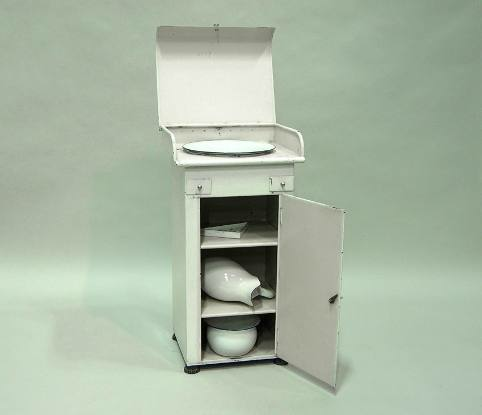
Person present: No